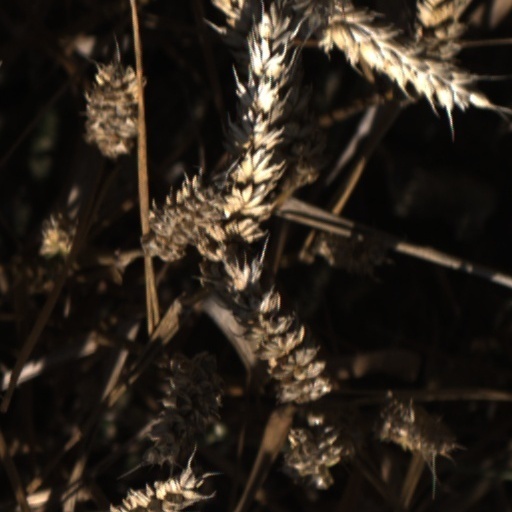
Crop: wheat